Darine Hotait

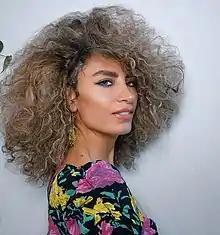

Darine Hotait is an American film director and writer of Lebanese descent. She is best known for her short films, "I Say Dust", "Like Salt", "Tallahassee", and "Sherman".